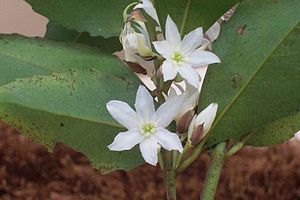
Atherospermataceae
Doryphora sassafras
Atherospermataceae er en lille familie med 6-7 slægter og 16 arter, som er udbredt i Ny Guinea, New Zealand, Australien, Ny Kaledonien og Chile. Det er træer, buske eller lianer med modsatte blade, som har takket rand, og hvor sideribberne er sammenvokset, sådan at de danner en gennemløbende ring inden for bladranden. Blomsterne er forholdvis små. Frugterne er nødder med frøhaler.